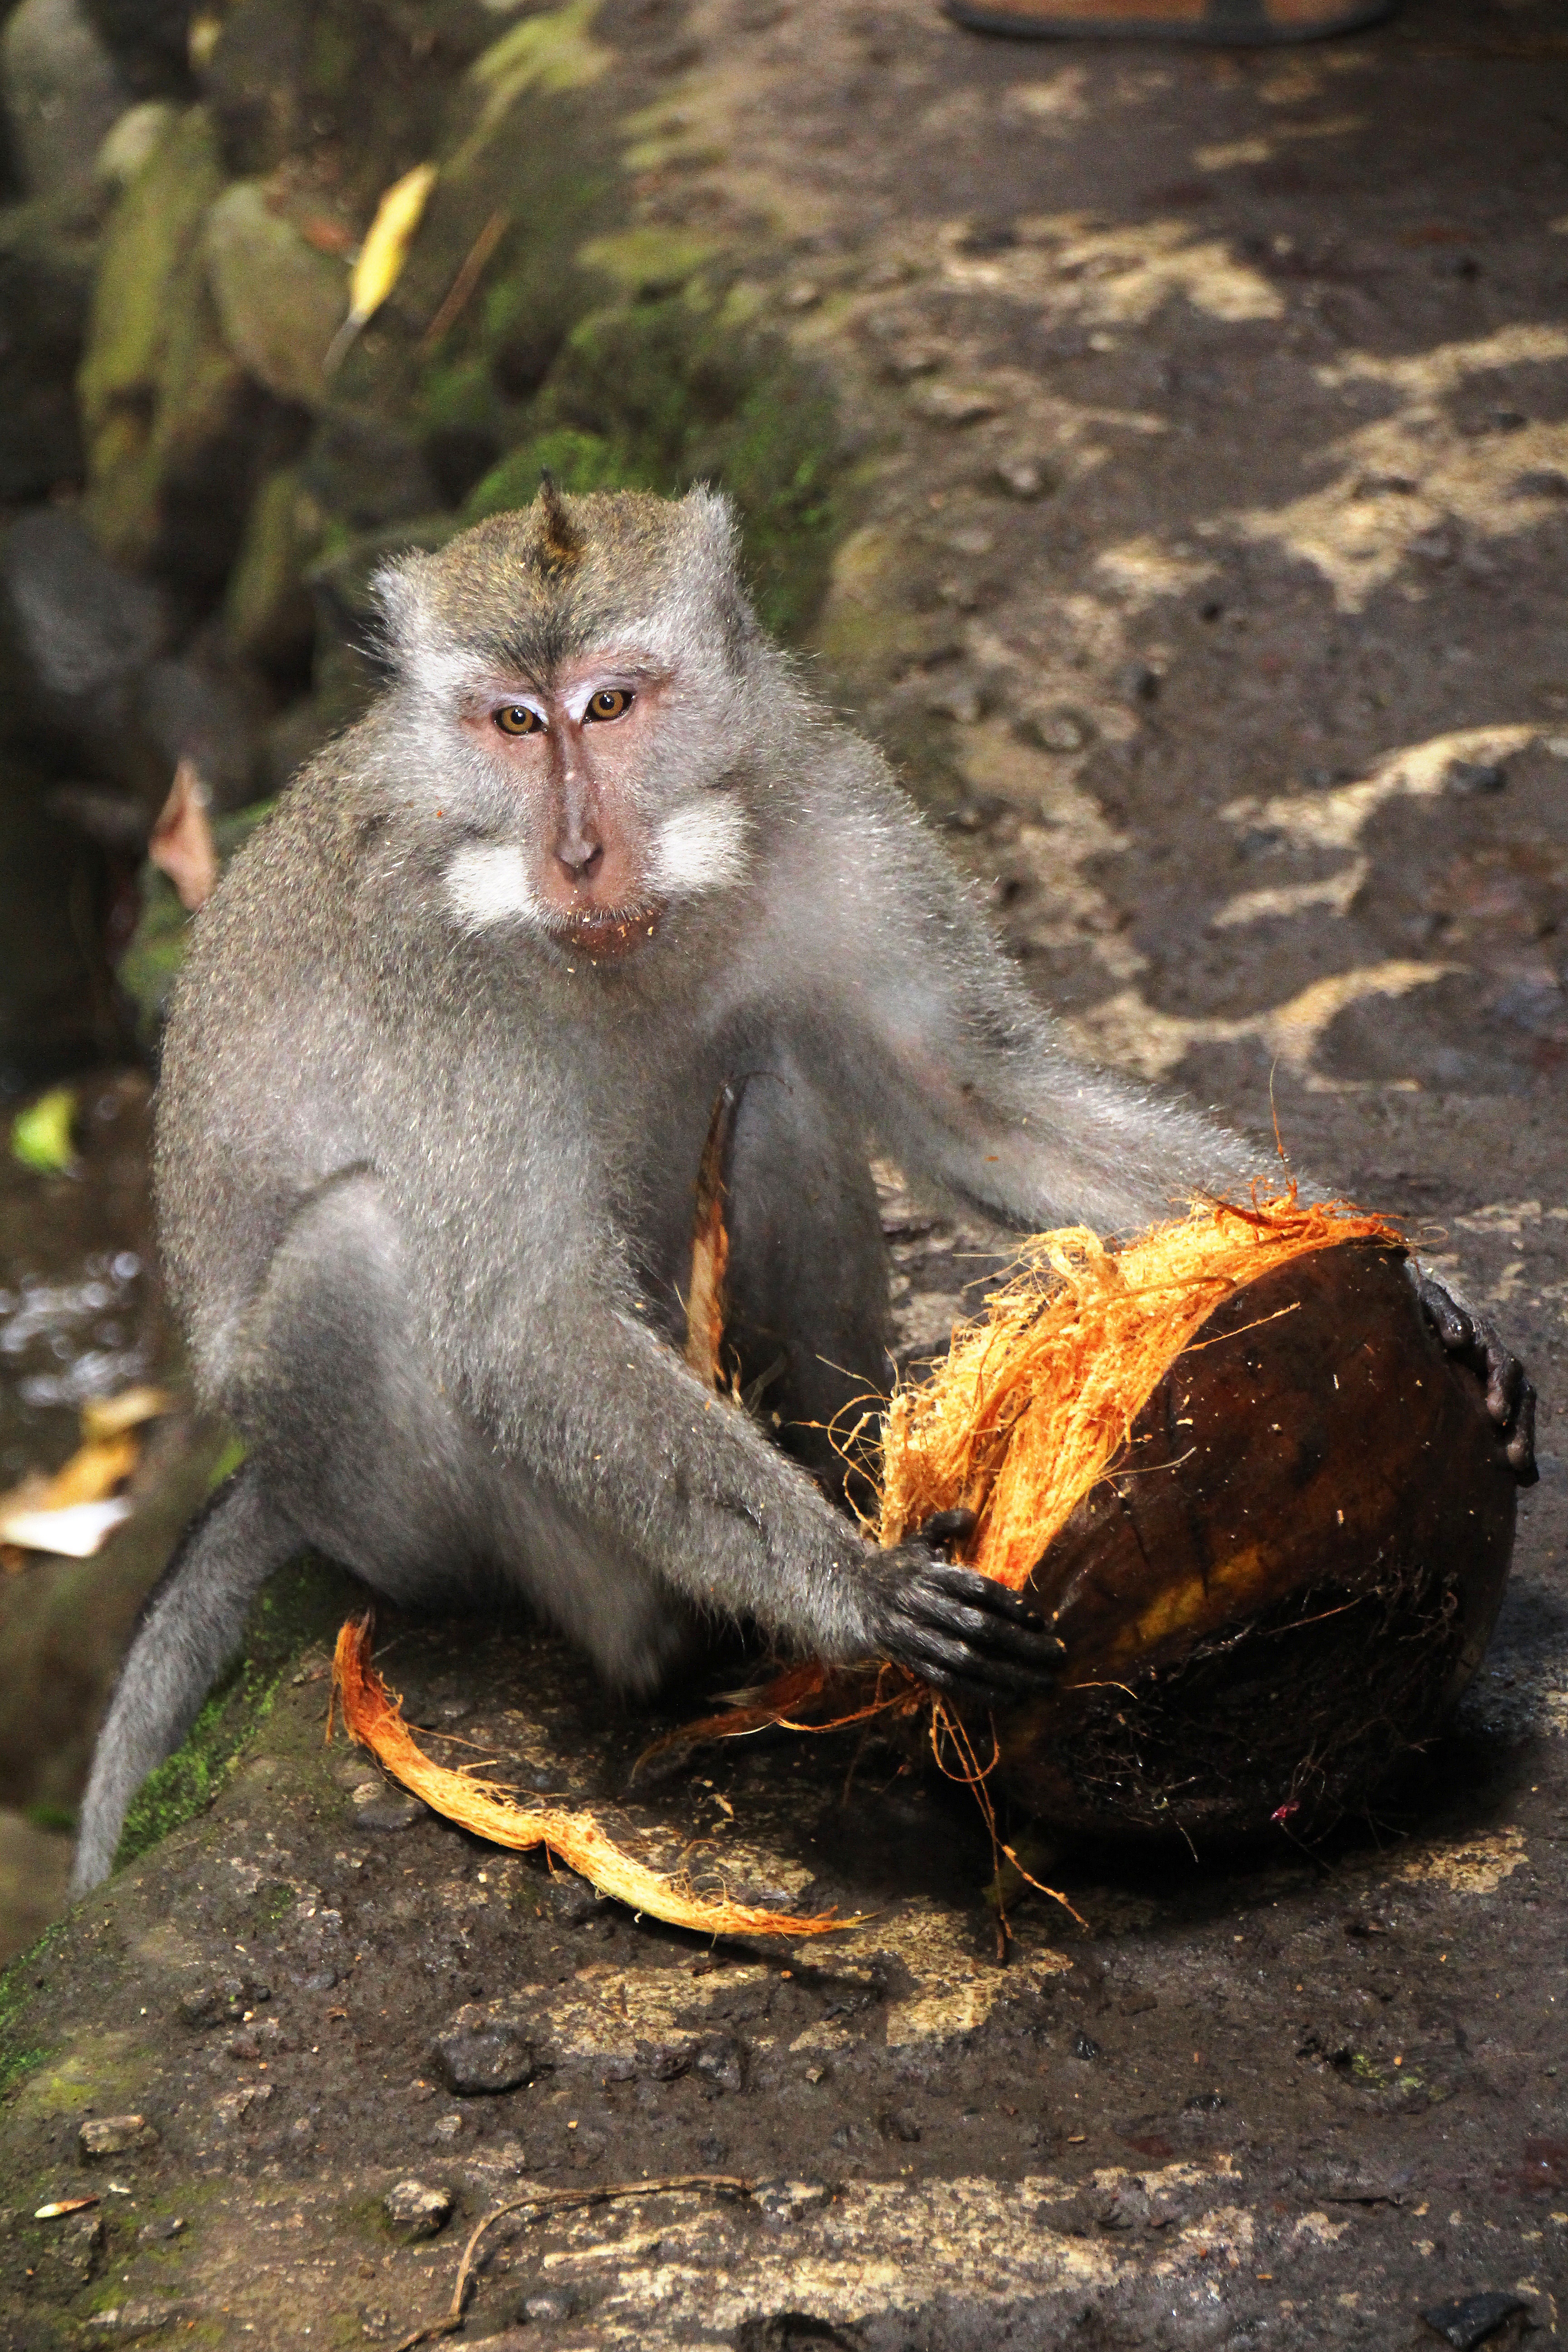
nature, photo, wildlife, portrait, color, mammal, colorful, monkey, fauna, primate, coconut, vertebrate, bali, macaque, old world monkey